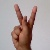
The image shows a hand gesture representing the letter 'K' in Indian Sign Language.